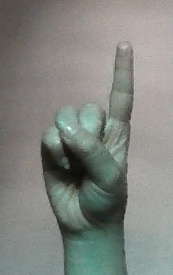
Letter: bb